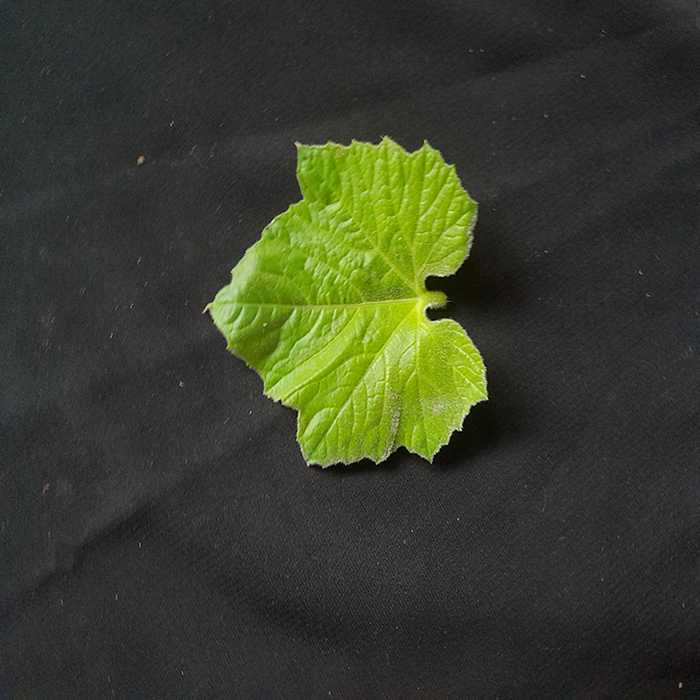
Plant: Bottle gourd
Label: Fresh leaf